Aaina (1974 film)

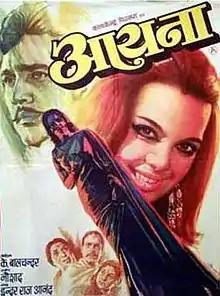
Poster

Aaina is a 1974 Indian Hindi-language drama film written and directed by K. Balachander. A remake of the Tamil film "Arangetram" (1973), it stars Mumtaz in the lead role with A. K. Hangal, Nirupa Roy, Lalita Pawar, Jayasudha and Madan Puri in supporting roles. This film has a special appearance by Rajesh Khanna. The film is about a brahmin girl becoming a sex worker to support her large family.